Neti Bharatam

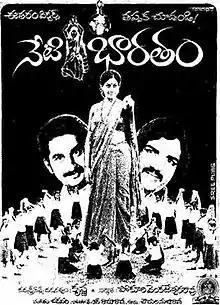
Movie poster

Neti Bharatam is a 1983 film written and directed by T. Krishna and produced by Eetharam Films. Suman and Vijayashanti played lead roles, with Nagabhushanam and Rajyalakshmi in assisting roles. It is a musical hit film promoting liberal ideals. Lyrics for the songs were written by revolutionary poet Srirangam Srinivasa Rao, Adrushta Deepak, and music scored by K. Chakravarthy. The movie is most famous for the song "Maanavatvam Parimalinche", which got the lyricist Adrushta Deepak noticed.